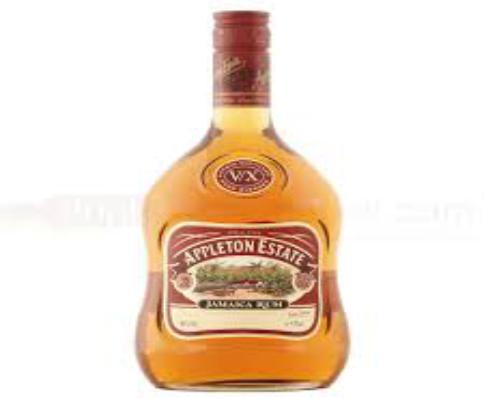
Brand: Appleton Estate
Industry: Food